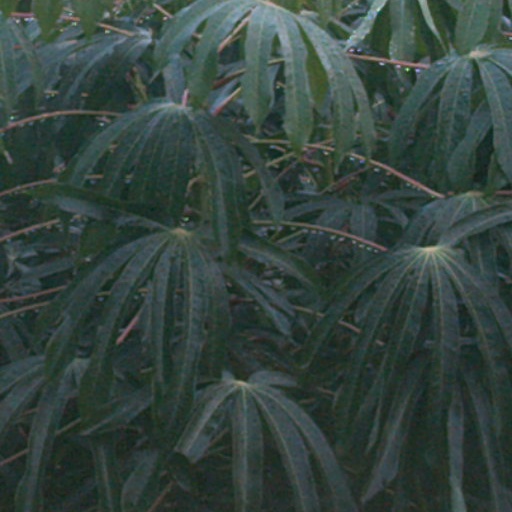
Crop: cassava